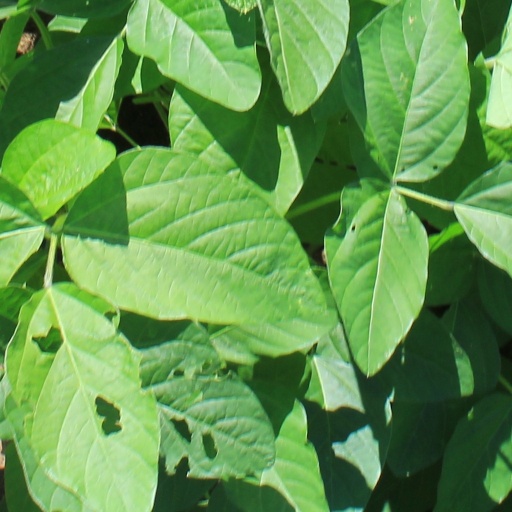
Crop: soybean